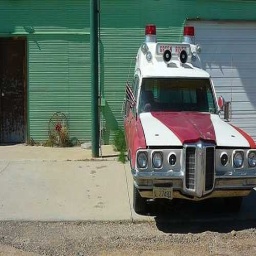
Label: ambulance